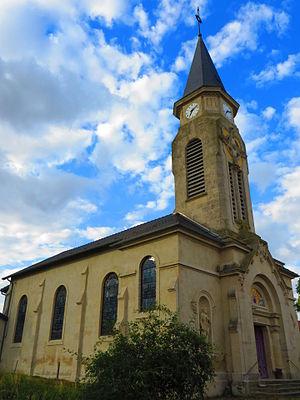
Saulx-lès-Champlon L'église de l'Assomption-de-la-Vierge
Saulx-lès-Champlon est une commune française située dans le département de la Meuse, en région Grand Est.